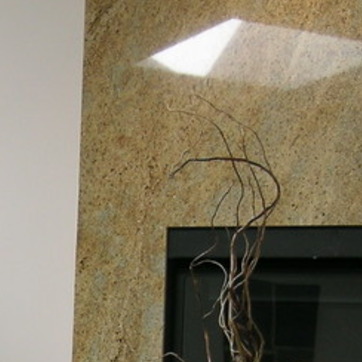
Material: polishedstone